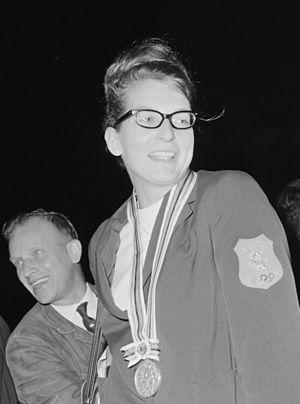
Winnie van Weerdenburg est une nageuse néerlandaise née le 1ᵉʳ octobre 1946 à La Haye et morte le 27 octobre 1998 dans la même ville.